University of Swat

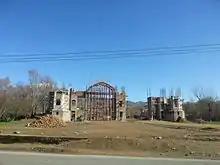
Swat university entrance gate under construction 2015

Allama Iqbal declamation contests are held at the University of Swat annually. It fosters debate culture among the students and declamations. Most raging debtors of the university are Riaz Ali (Dept. of Law and Sharia), Izhar Ahmad (Dept. of Economics), Fahad Khan (Dept. of Commerce and Management Sciences), Kabir (Dept. of Law and Sharia), Arshad Ali (Dept. of Law and Sharia), Rahseed Ahmad Faizi (Dept. of Law and Sharia).